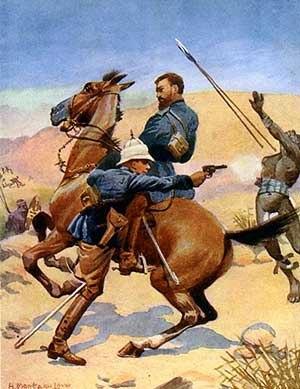
La bataille de Hlobane est une bataille livrée le 28 mars 1879 en Afrique du Sud, pendant la guerre anglo-zouloue et lors de laquelle l'impi zoulou des abaQulusi notamment anéantit une colonne britannique.